Acapulco

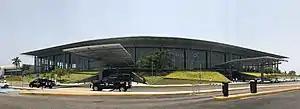
Acapulco International Airport.

In the 21st century, the Mexican Drug War has had a negative effect on tourism in Acapulco as rival drug traffickers fight each other for the Guerrero coast route that brings drugs from South America as well as soldiers that have been fighting the cartels since 2006.